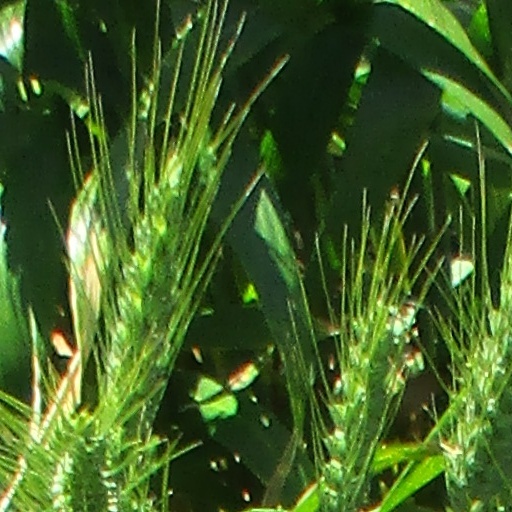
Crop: wheat